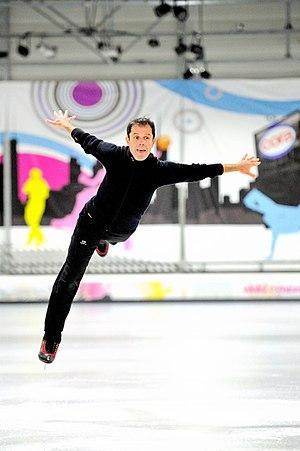
A la patinoire CyberGlace
Alexandre Alessandro Riccitelli est un patineur artistique italien. Il a été huit fois champion d'Italie de 1984 à 1991. Il a représenté son pays aux jeux olympiques d'hiver de 1988 à Calgary et à sept championnats d'Europe et huit championnats du Monde.